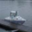
Label: ship